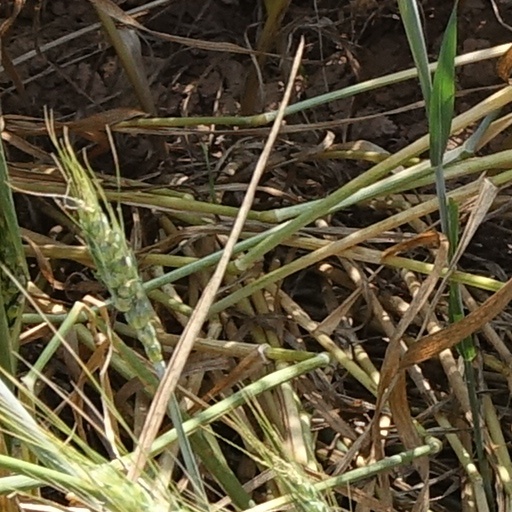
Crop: wheat